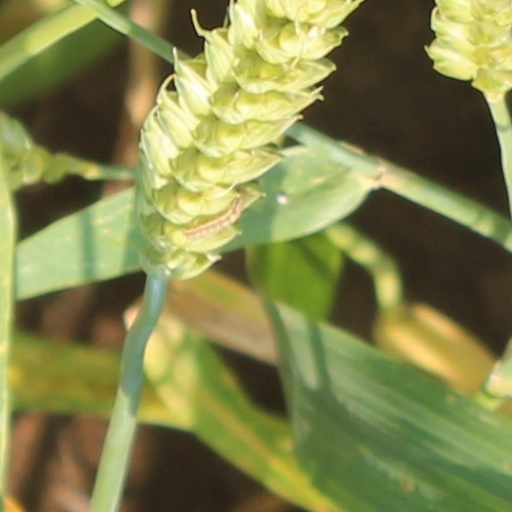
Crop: wheat